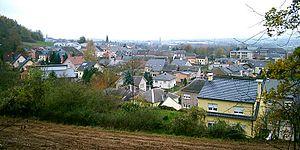
Le village luxembourgeois de Lamadelaine Lëtzebuergesch: Vue op Rolleng (Péiteng)
Lamadelaine est une section de la commune luxembourgeoise de Pétange située dans le canton d'Esch-sur-Alzette.